Qasba Colony

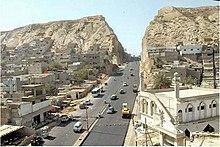
Kati Pahari Bypass

There are several parks in the colony with one flood lights decorated football ground. The Kati Pahari bypass between North Nazimabad and Qasba Colony constructed by the National Highway Authority (NHA), inaugurated by Governor Dr. Ishrat ul Ibad Khan along with City Nazim Syed Mustafa Kamal on 15 October 2009, after that Orangi Town, Qasba Colony and Other SITE Town's union councils using this way to travel easily from these towns to North Nazimabad, North Karachi and Qaim Khani Colony.